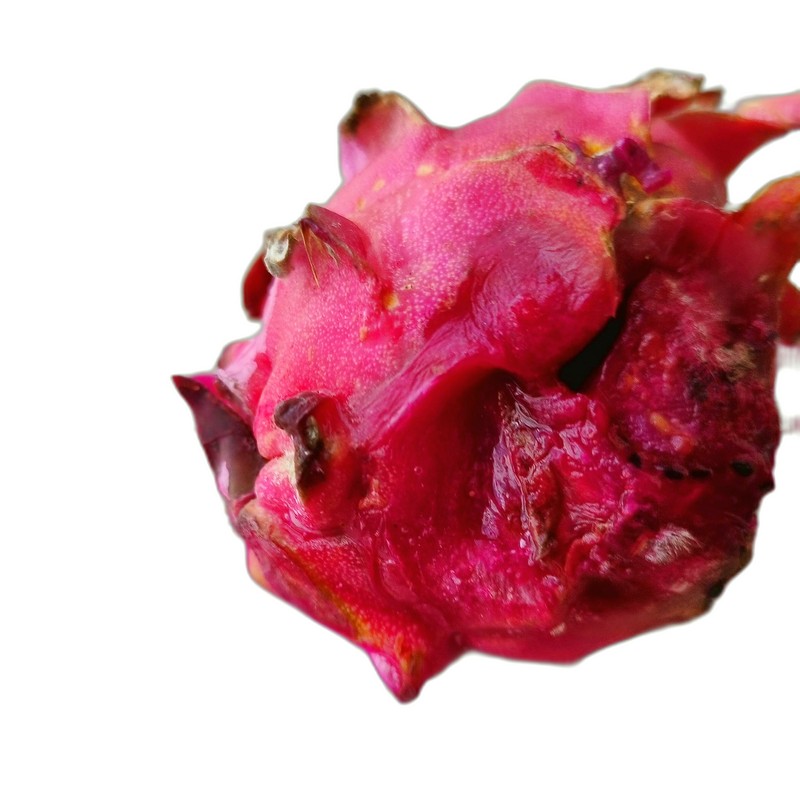
Label: Defect Dragon Fruit